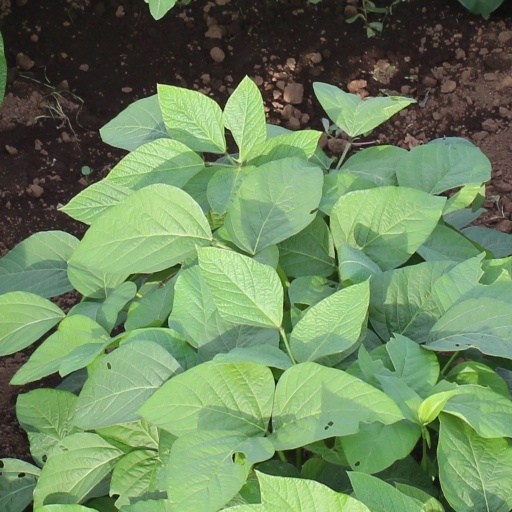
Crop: soybean